Nayu Kiyohara

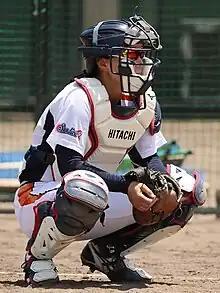
Kiyohara in 2022

Nayu Kiyohara (清原 奈侑, "Kiyohara Nayu") is a Japanese softball player who plays as a catcher. She represented Japan at the 2020 Summer Olympics and won a gold medal.